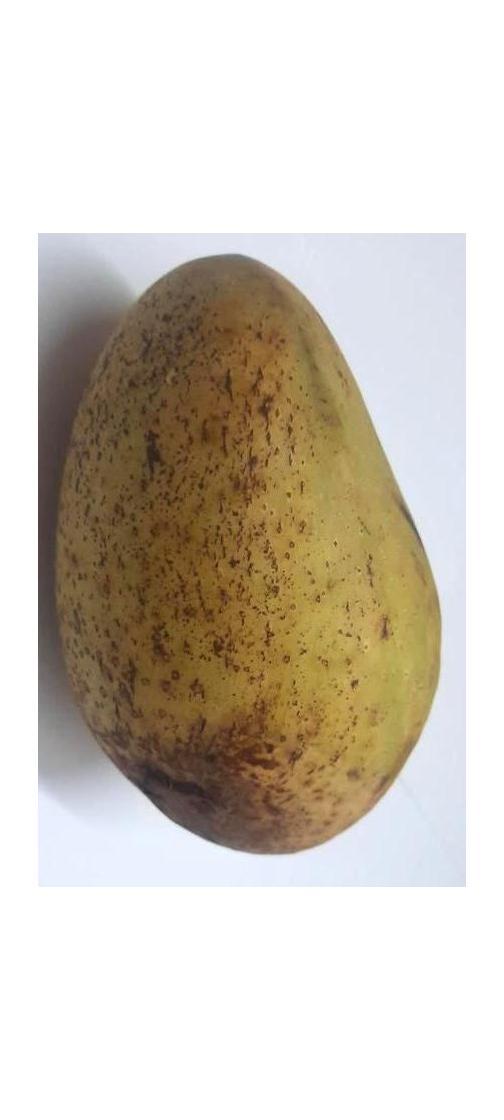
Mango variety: Ashshina Classic